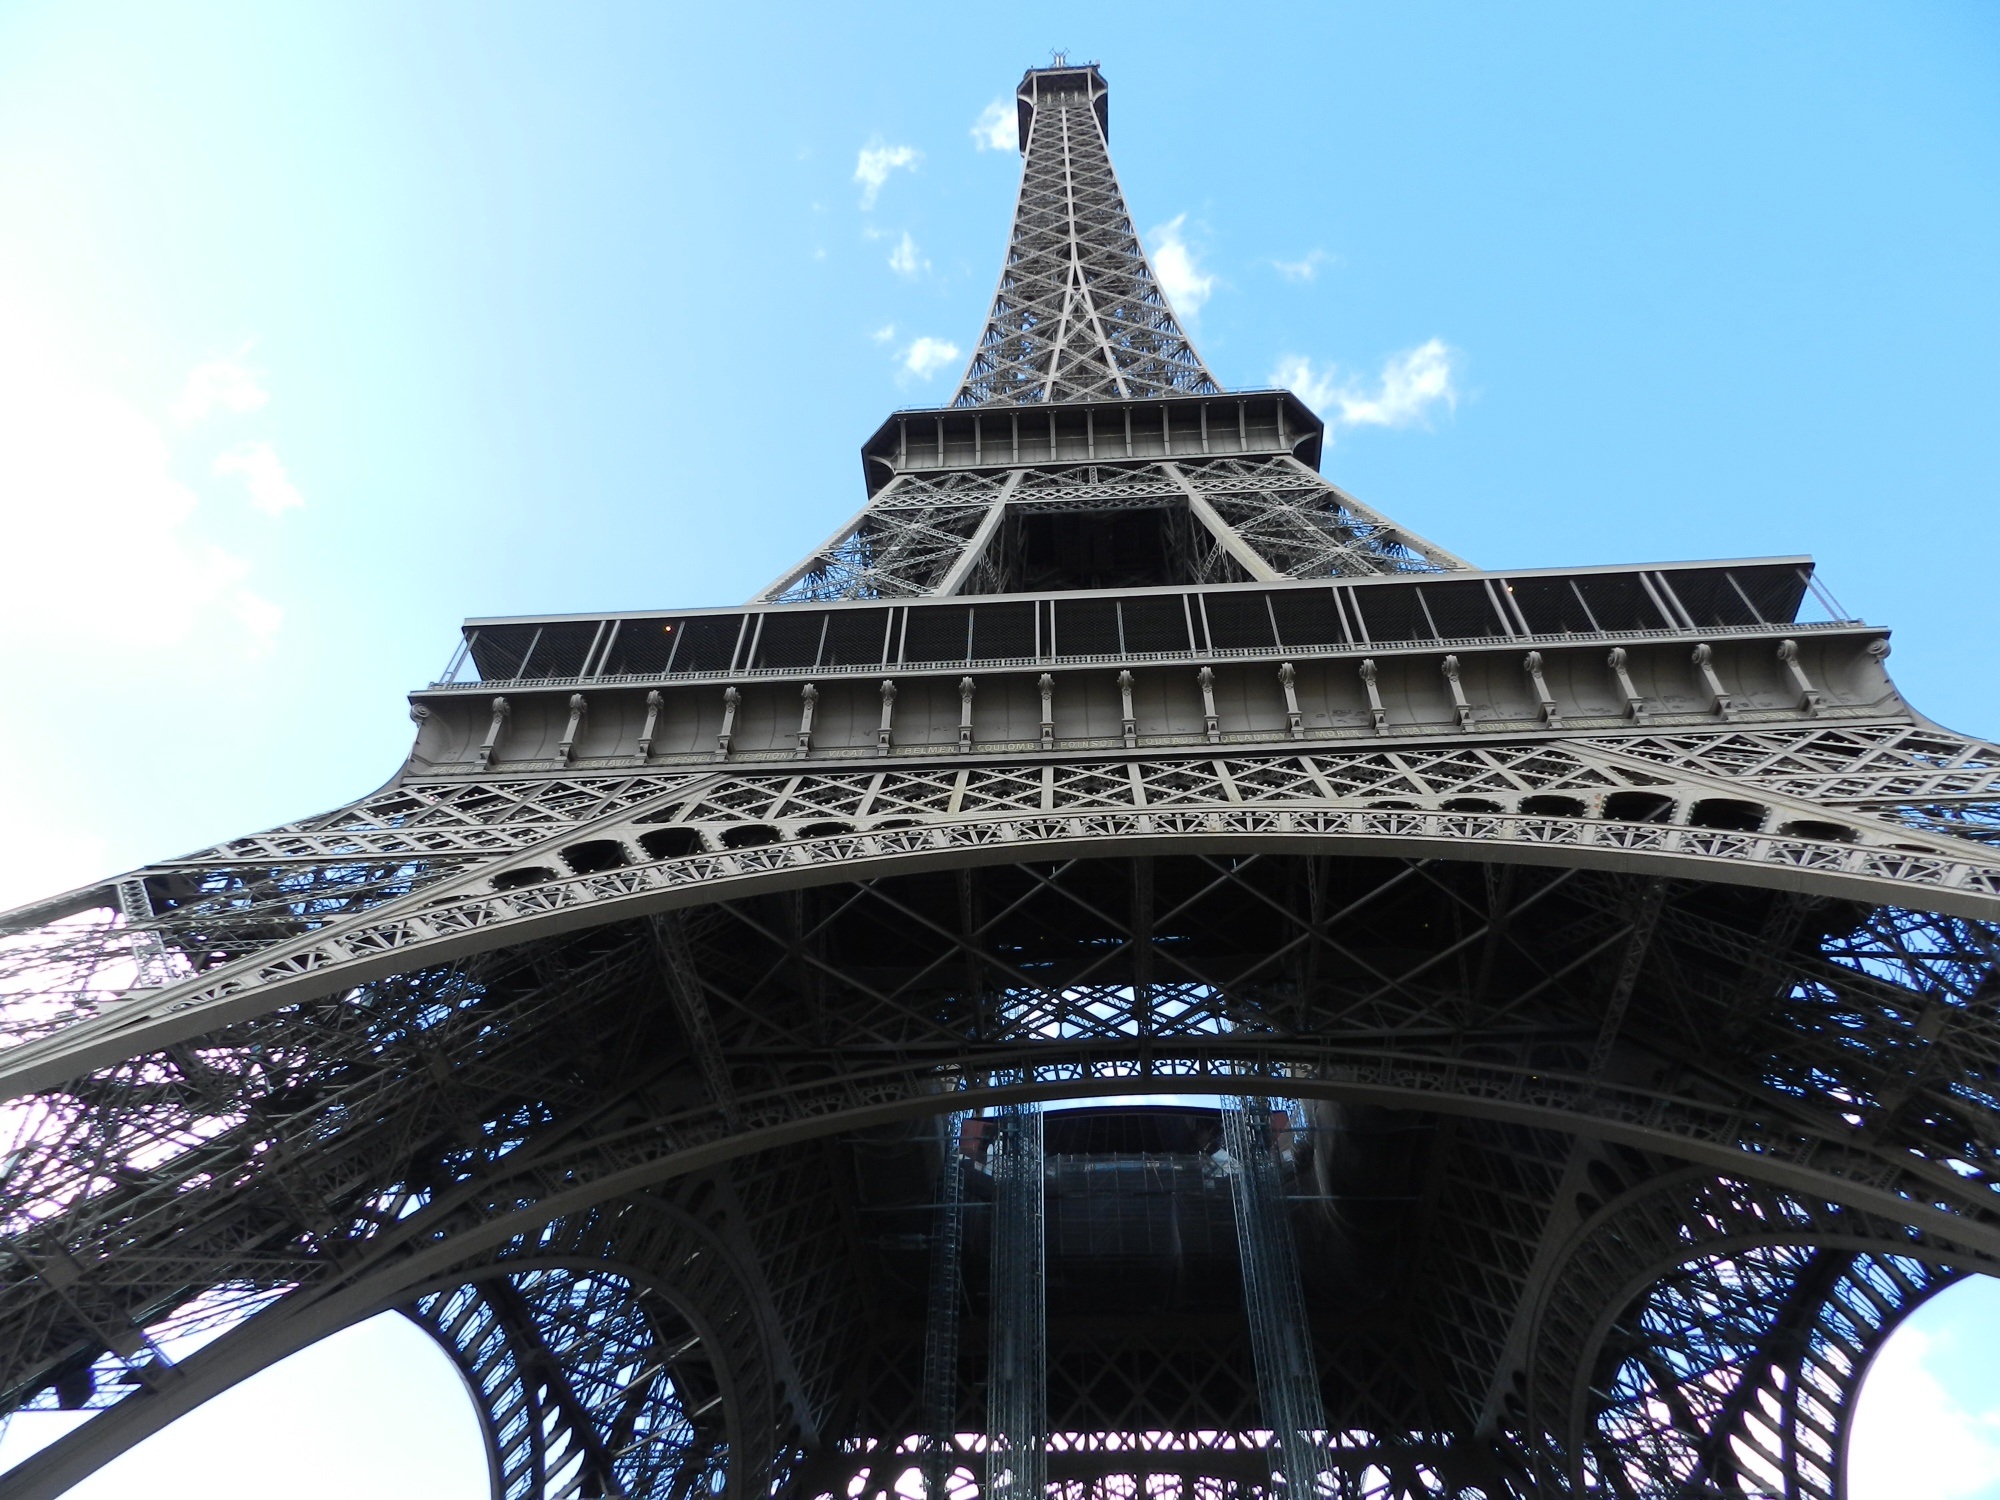
architecture, structure, sky, eiffel tower, paris, monument, france, arch, tower, landmark, capital, grand, seine, eiffel, symmetry, heritage, metropolis